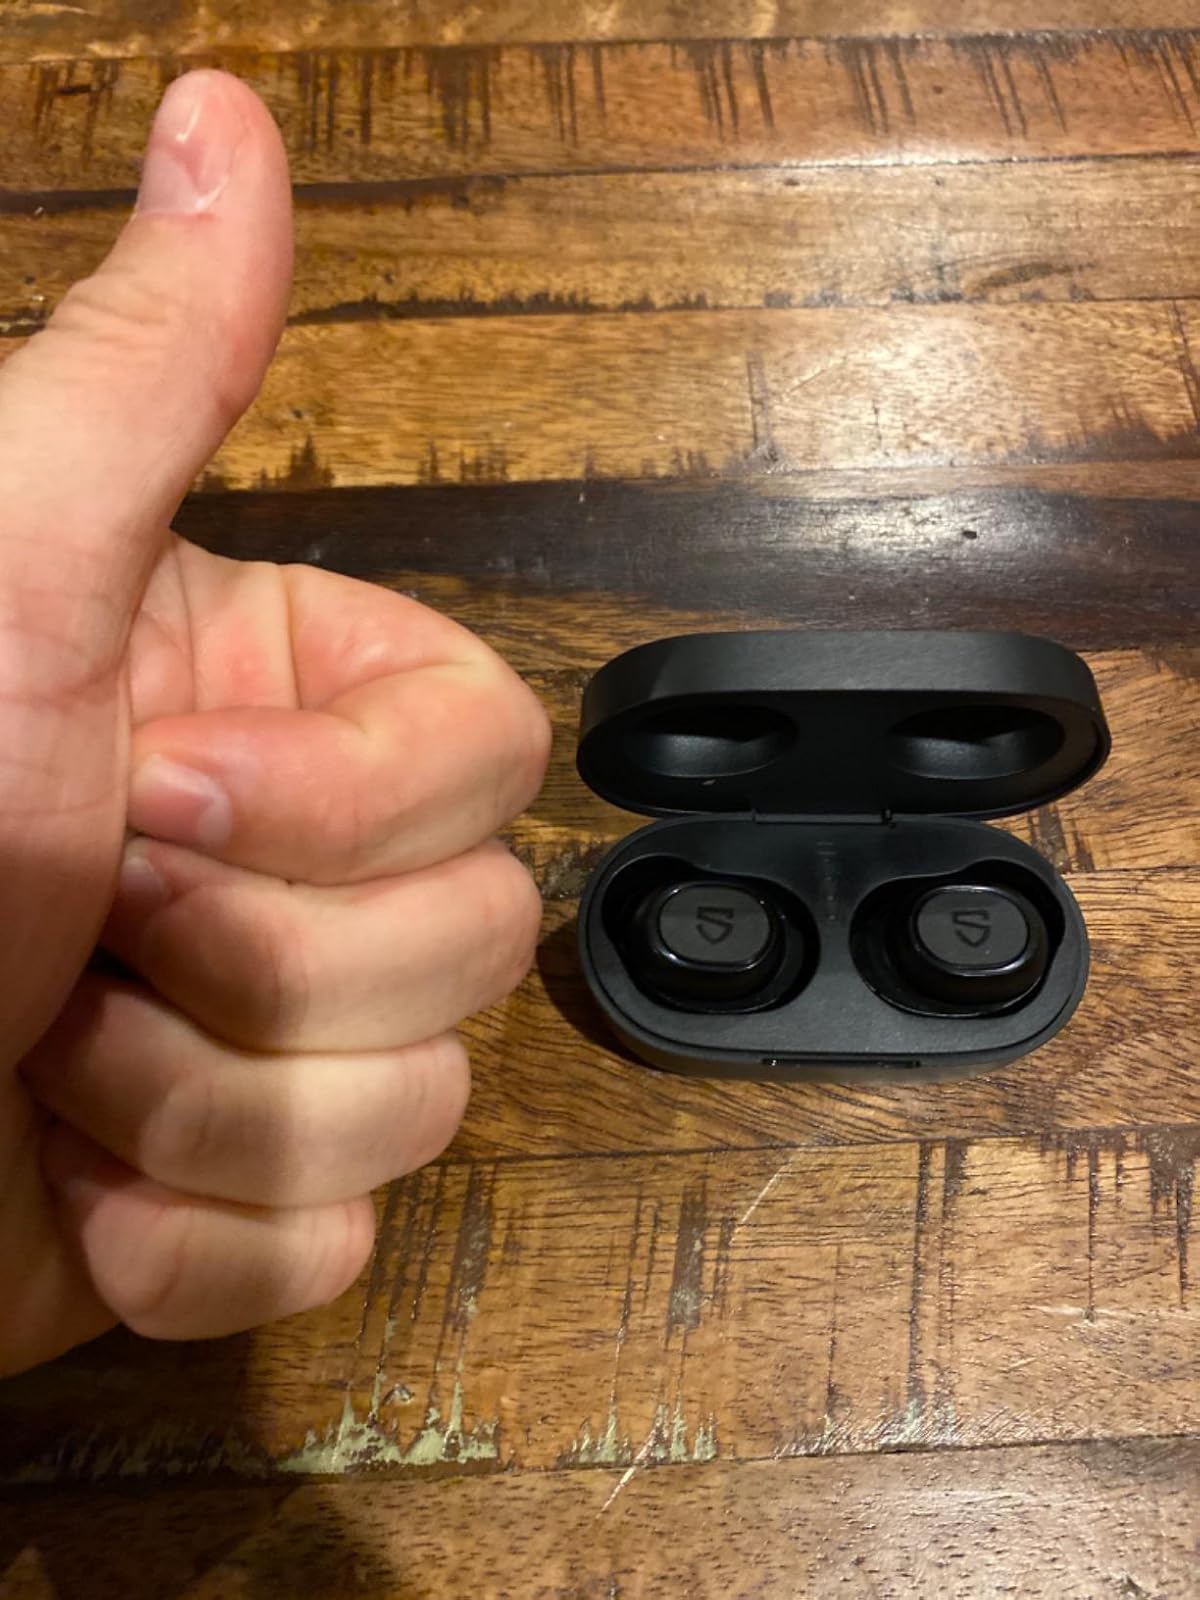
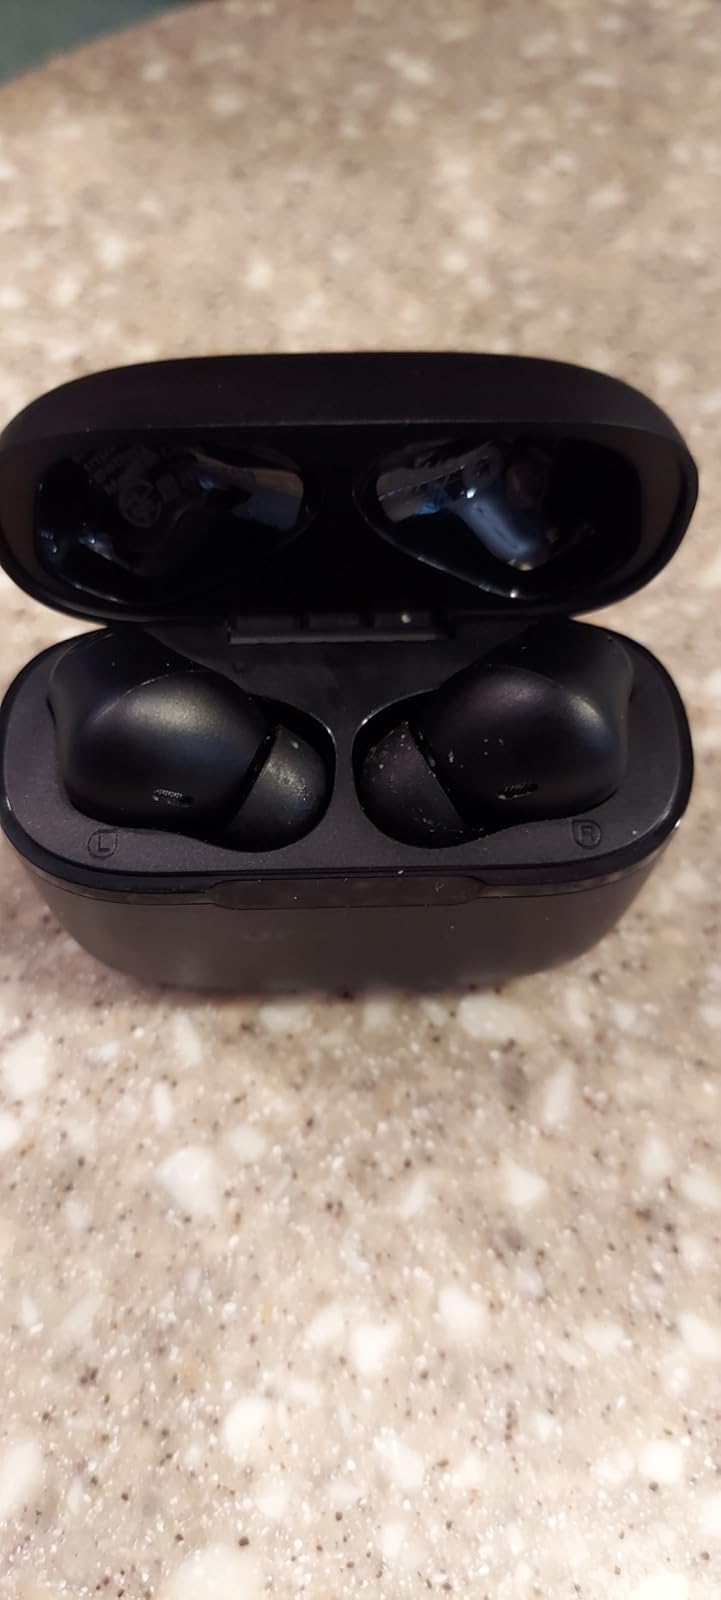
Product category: earbuds
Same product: no